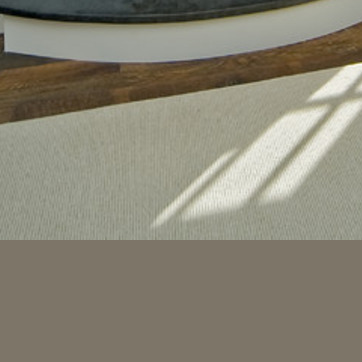
Material: carpet